Road Rash: Jailbreak

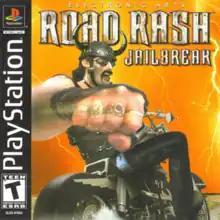
North American PlayStation box art

Road Rash: Jailbreak is a racing video game developed by EA Redwood Shores for the PlayStation and Magic Pockets for the Game Boy Advance, and published by Electronic Arts for PlayStation in 2000 and for Game Boy Advance in 2003. It is the sixth and final game in the "Road Rash" series.